Robert Carswell (pathologist)

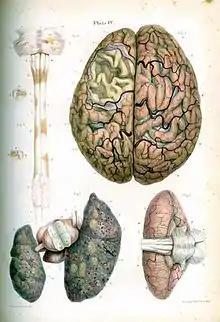
One of the illustrations from "Illustrations of the Elementary Forms of Disease"

Carswell's major work, published in 1837, was "Illustrations of the Elementary Forms of Disease", with coloured plates. He wrote also journal articles, and in the "Cyclopædia of Practical Medicine" the articles "Induration", "Melanosis", "Mortification", "Perforation", "Scirrhus", "Softening", and "Tubercle".